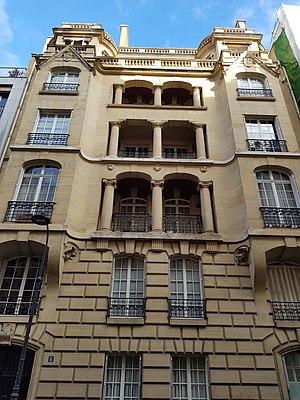
N° 6, rue Dufrenoy, Paris 16e.
Emmanuel Gonse, né en 1880 à Paris, et mort en 1954 à Montmorency, est un architecte français, réputé pour ses immeubles d'habitation, ses reconstructions d'églises et ses constructions sanitaires et hospitalières.
La rue Dufrenoy est une voie du 16ᵉ arrondissement de Paris, en France.